Gnosspelius Gull

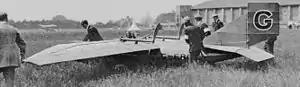
Gnosspelius Gull (G-EBGN), Lympne, 1923

The Gnosspelius Gull was a 1920s British experimental ultra-light monoplane designed by Major O.T. Gnosspelius and built by Short Brothers at Rochester for the 1923 Lympne light aircraft trials.